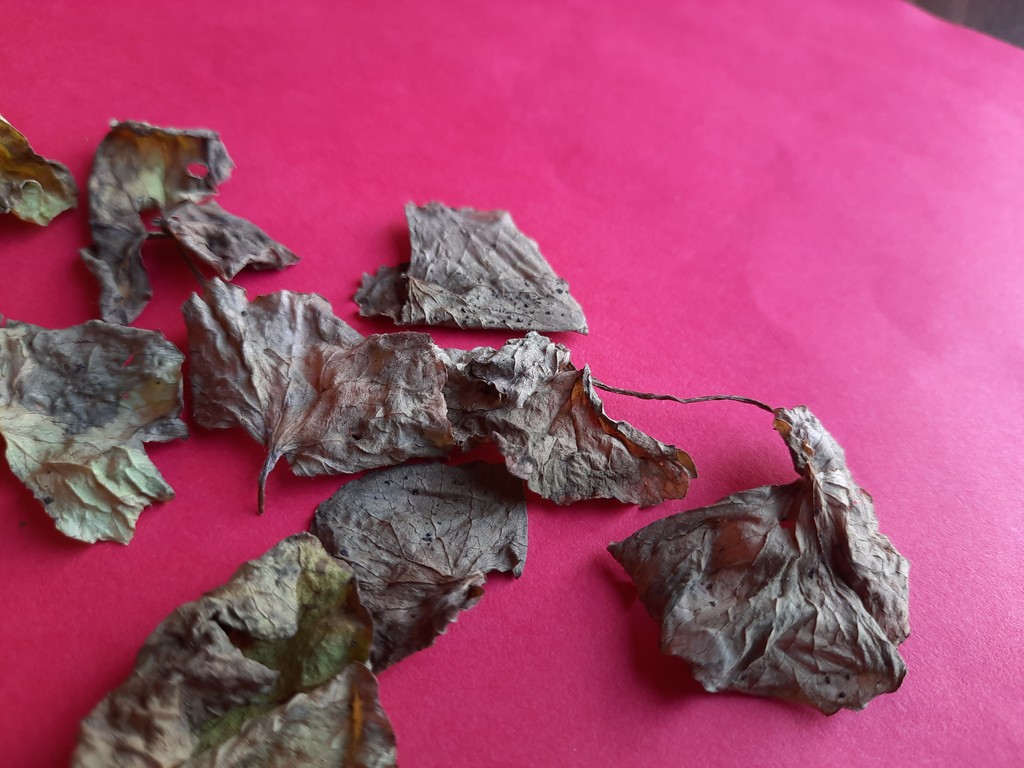
Label: Dried